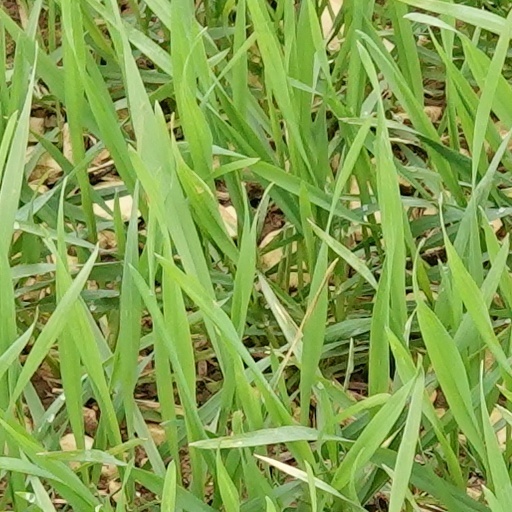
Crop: wheat